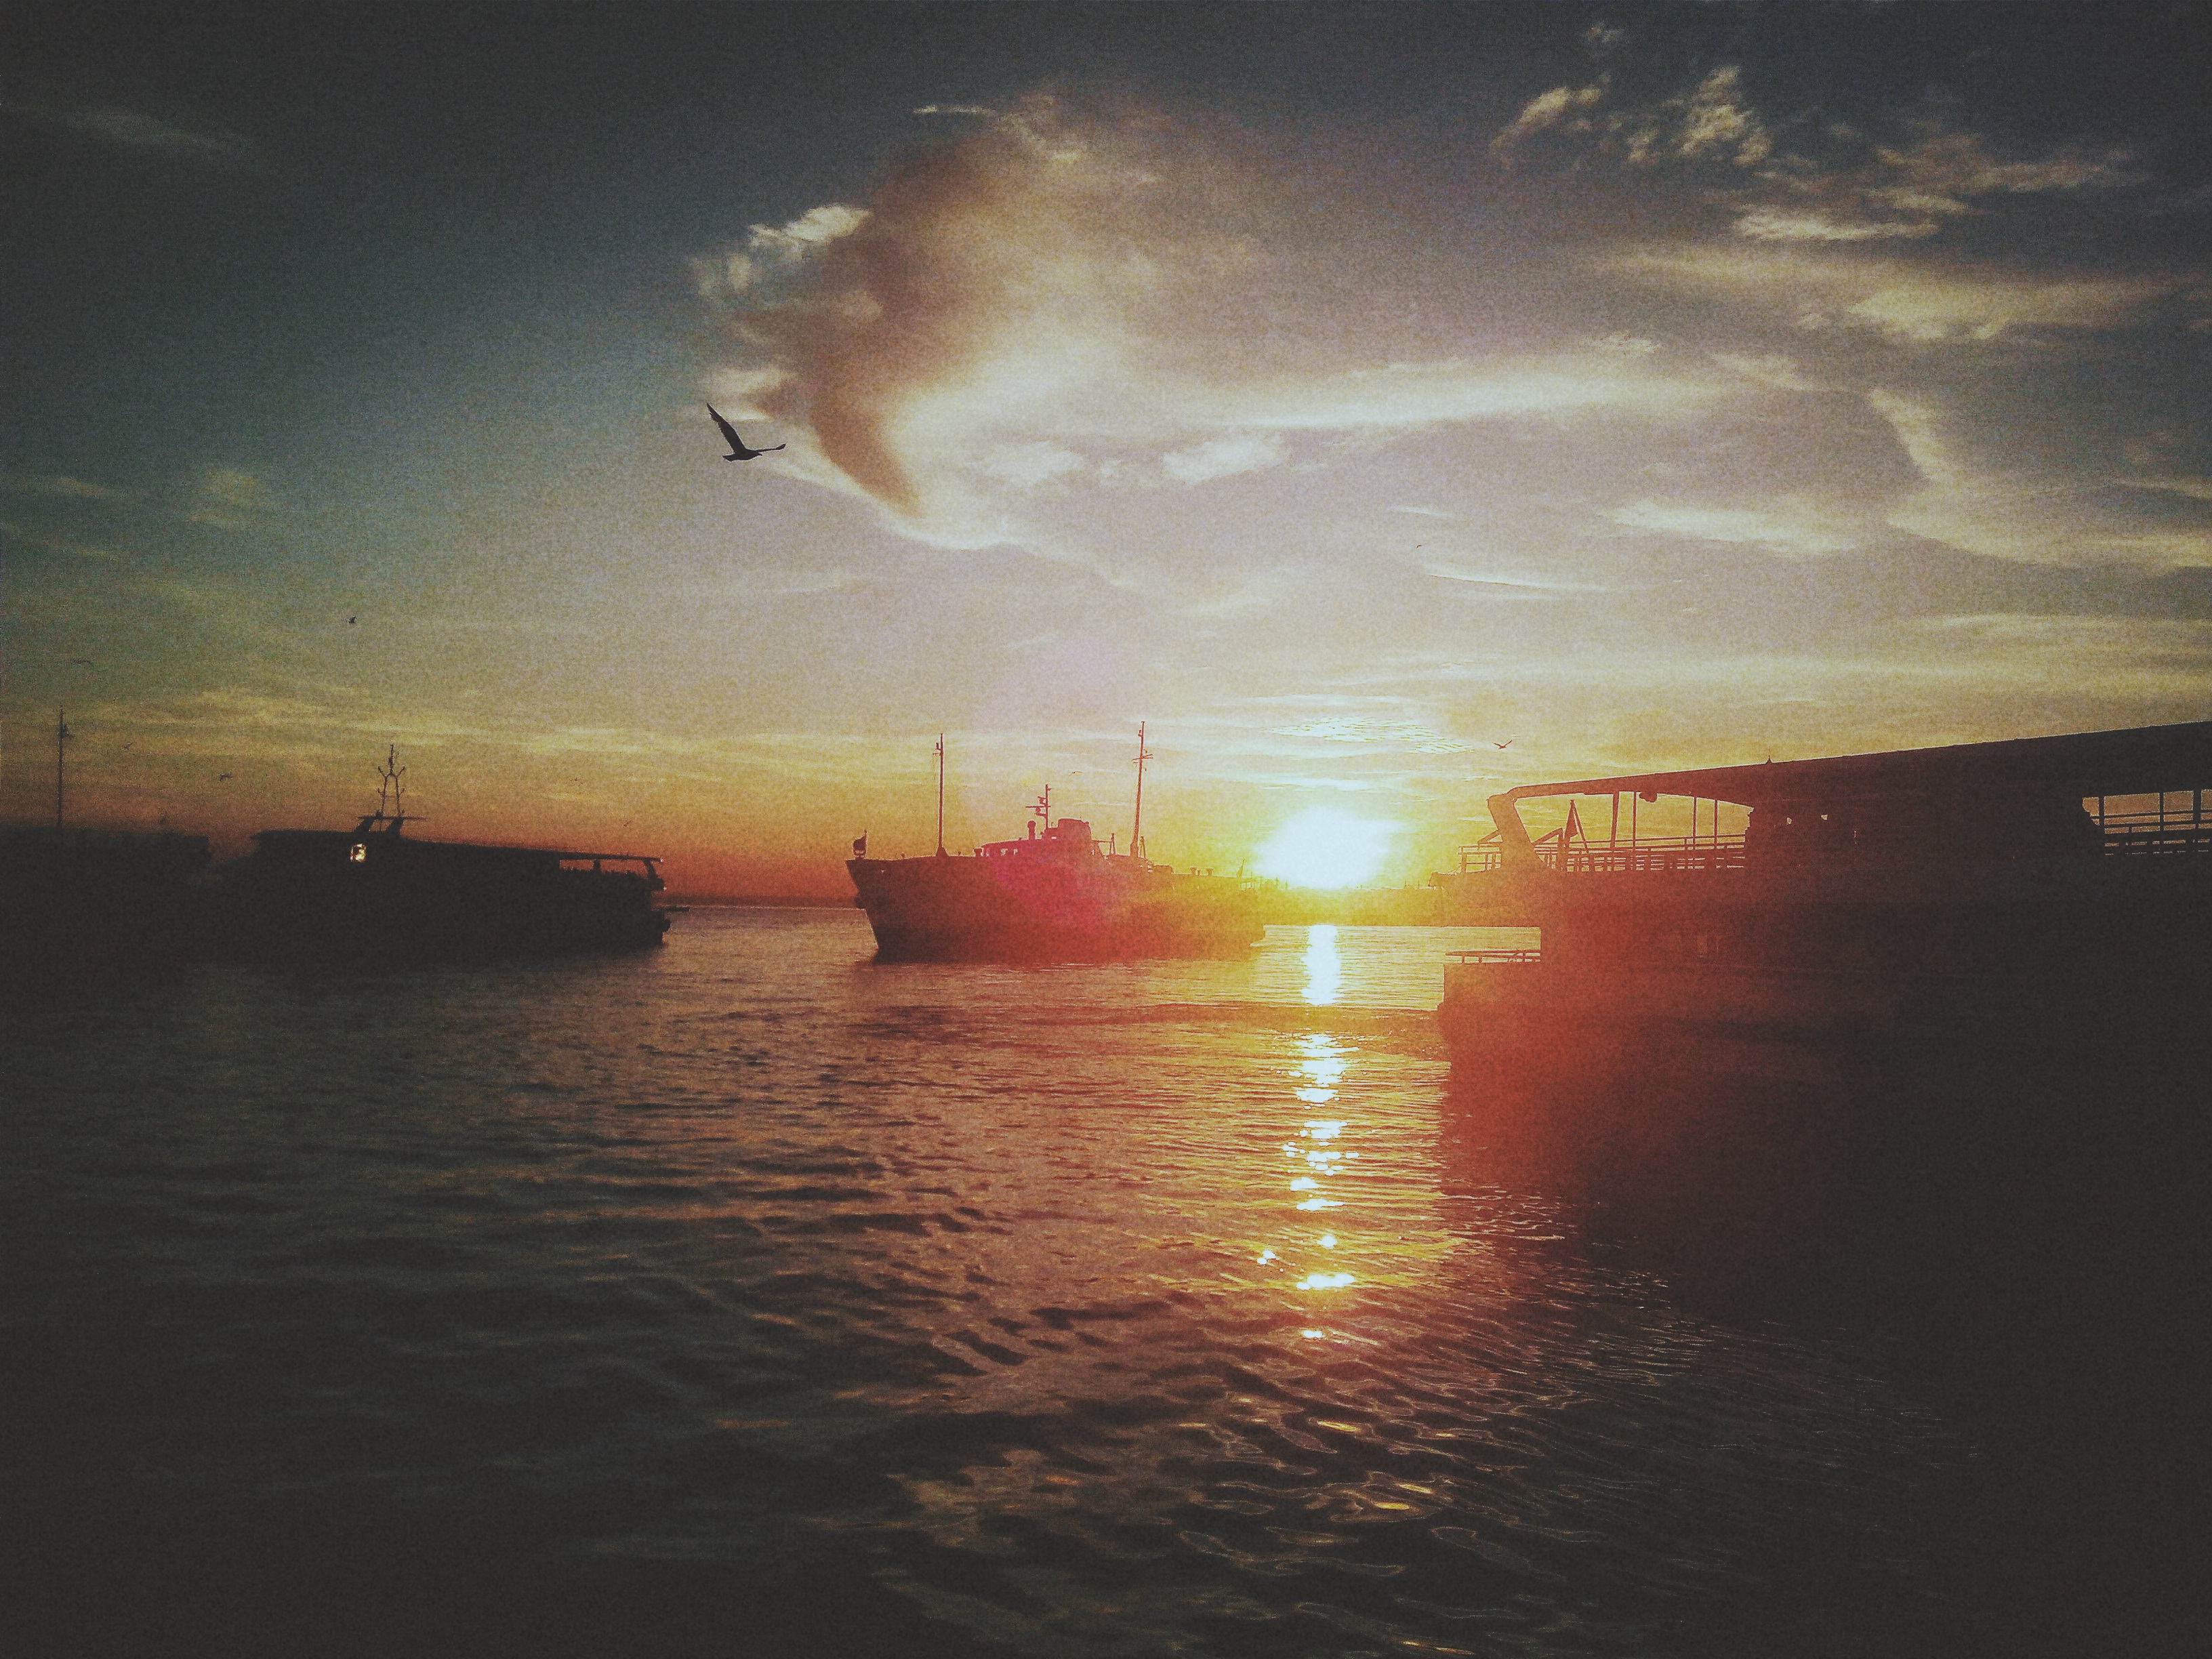
sea, ocean, horizon, cloud, sky, sun, sunrise, sunset, sunlight, morning, wave, dawn, atmosphere, dusk, evening, reflection, afterglow